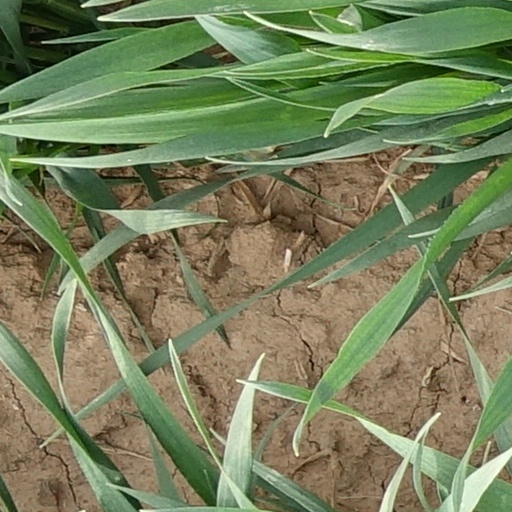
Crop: wheat